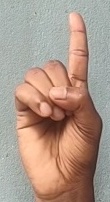
ASL sign: D